Project A-ko

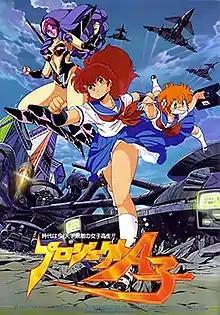
Theatrical release poster art

is a 1986 Japanese animated science fiction action comedy film. The film focuses on 16-year-old Japanese schoolgirl A-ko, who defends her best friend C-ko, as they face off against their classmate and rival B-ko while the Earth faces the threat of an alien invasion. It was directed by Katsuhiko Nishijima with Yuji Moriyama did animation direction and character design. The film project initially started as part of the "Cream Lemon" series of original video animation, but later became its own film. The film staff said they were motivated to produce a fun exciting film in contrast to the more serious anime films being produced at the time. Additionally, the film includes a variety of references and parodies a number of other works of anime from the 1970s and 1980s.